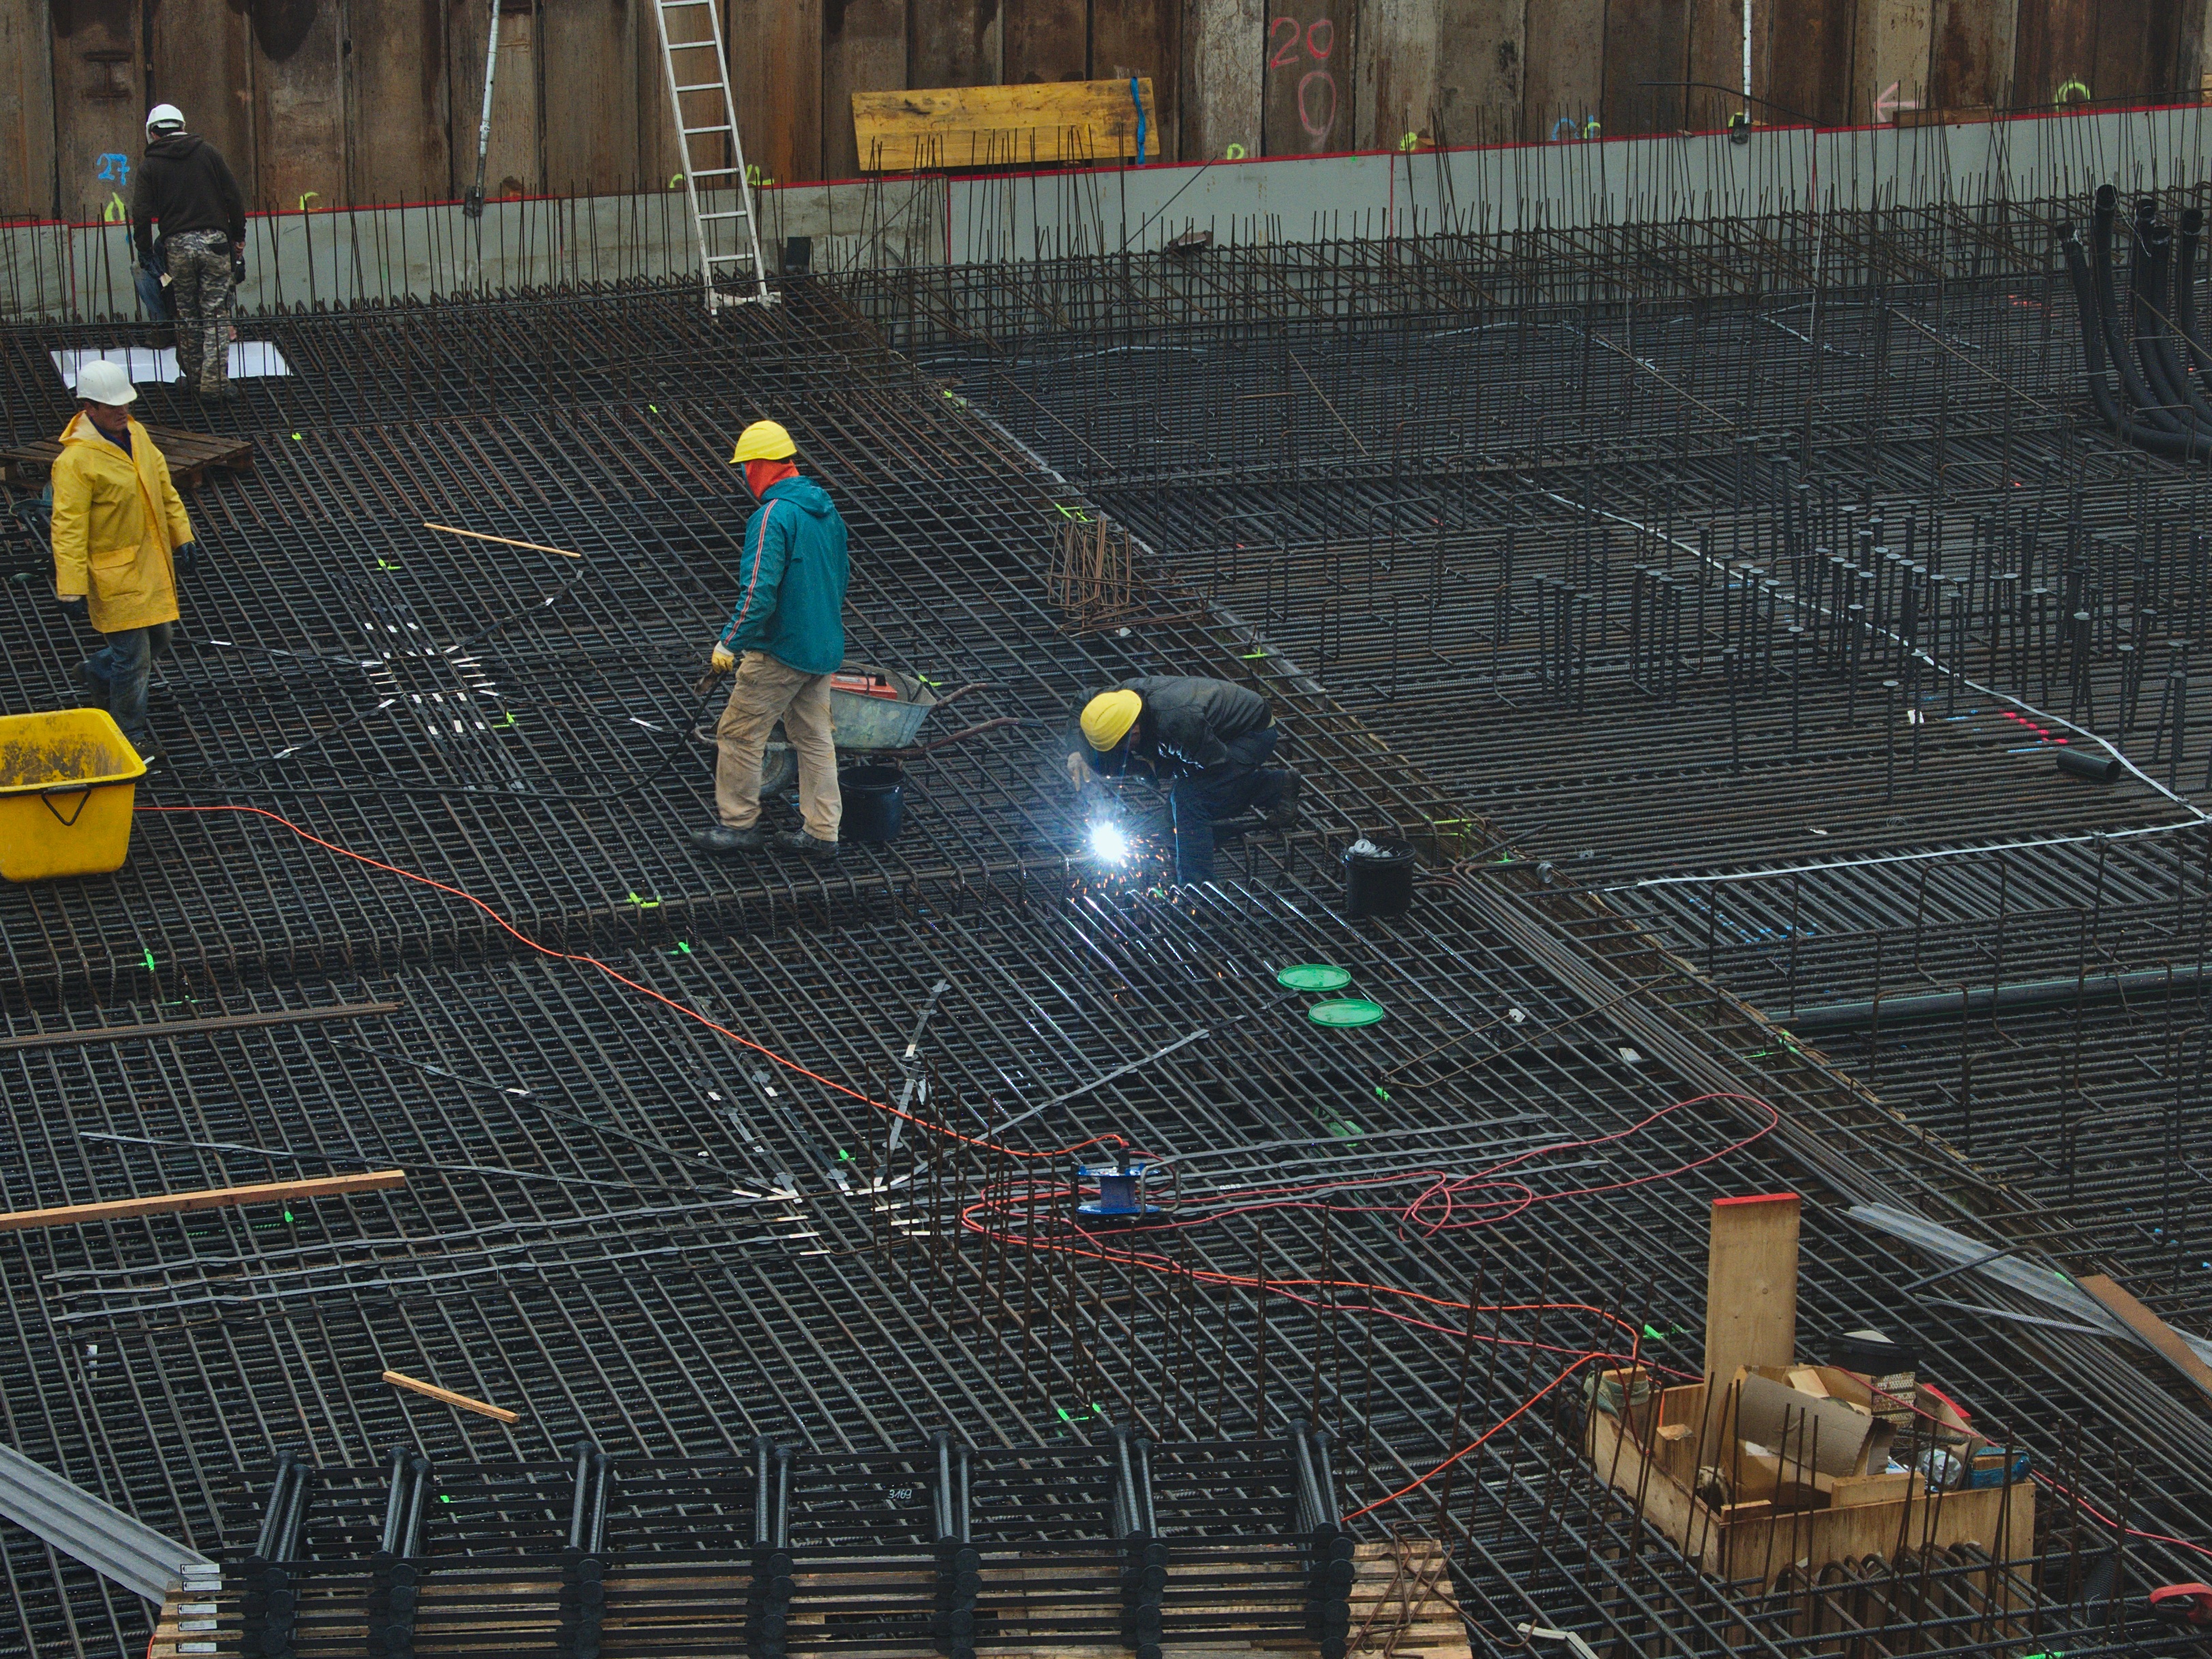
work, man, structure, tool, steel, spark, construction, equipment, metal, welding, industrial, industry, stadium, manufacturing, construction site, worker, flash, arena, engineering, helmet, welder, safety, iron, protection, labor, job, screenshot, weld, laborer, metalwork, welded, urban area, sport venue, music venue